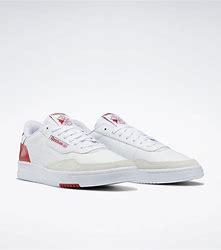
Brand: Reebok
Model: Court Peak